Martial Payot

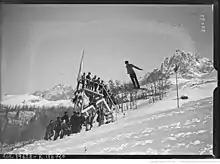
Martial Payot at the 1924 Winter Olympics

Martial Payot (18 February 1900 – 13 October 1949) was a French skier. He competed at the 1924 Winter Olympics and the 1928 Winter Olympics.